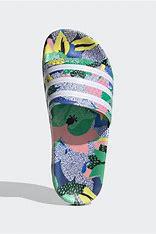
Brand: Adidas
Model: Adilette